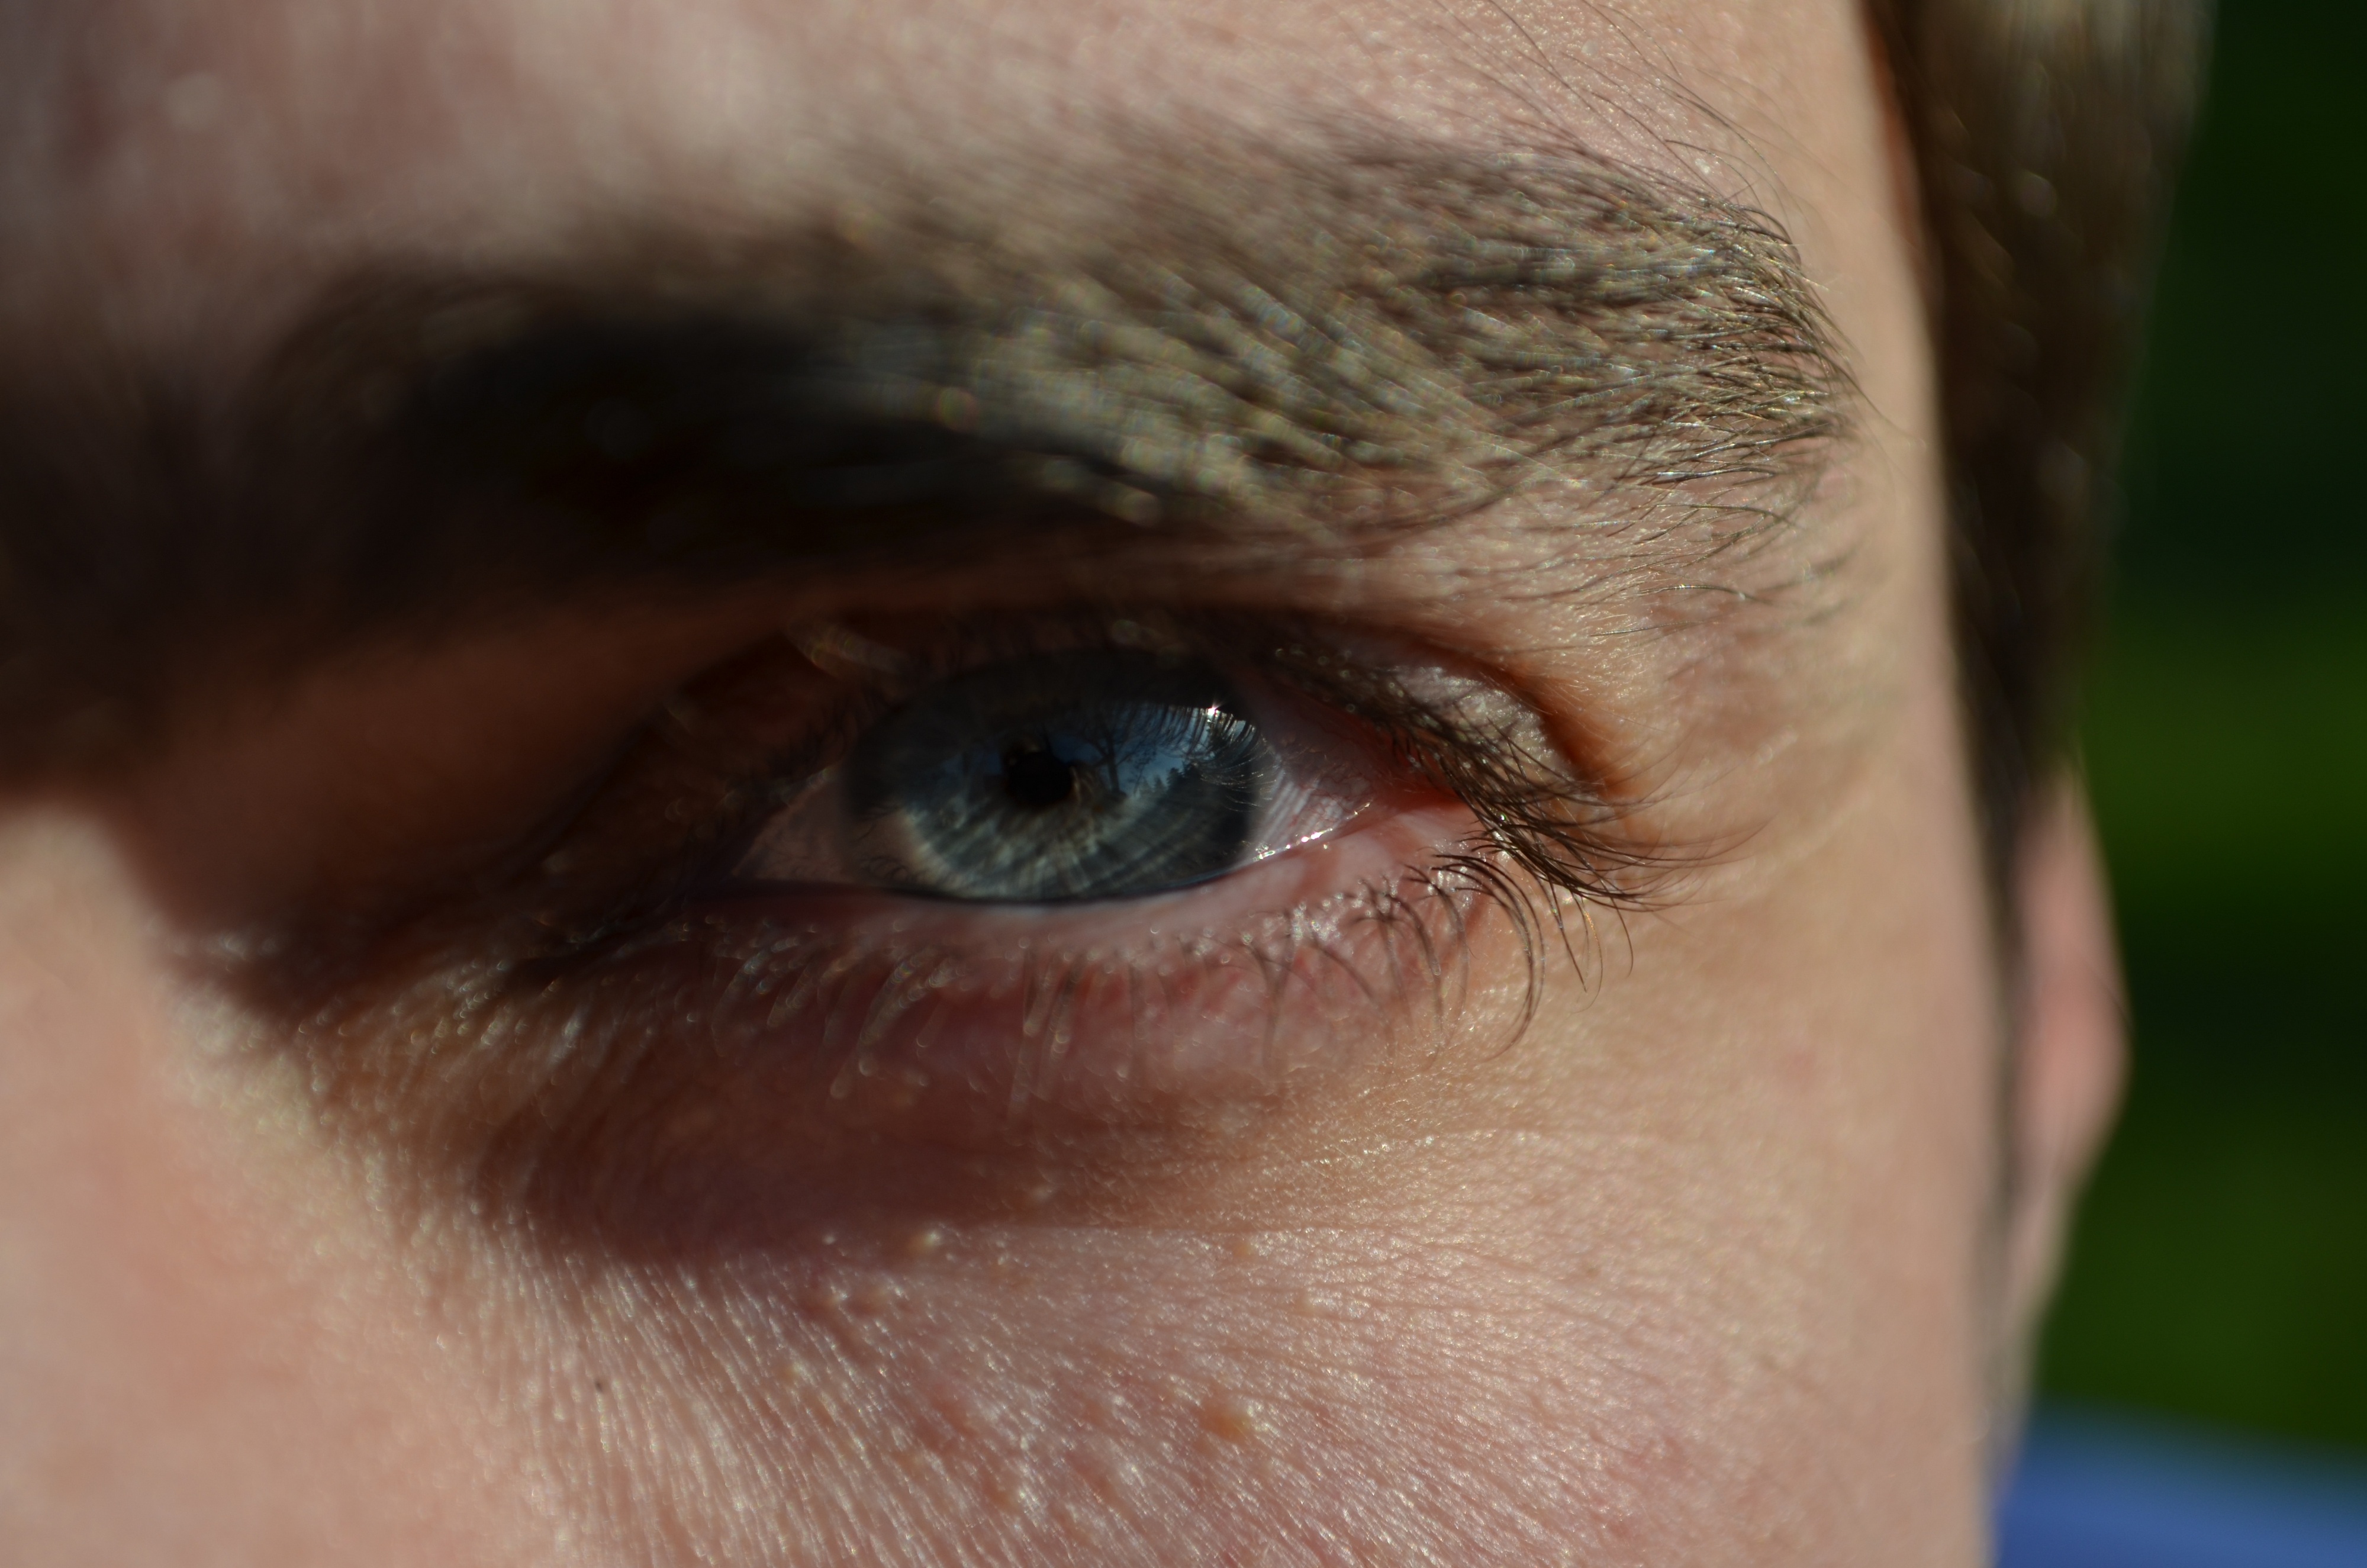
man, person, people, view, portrait, color, lip, eyebrow, mouth, eyelash, close up, human body, face, nose, eyes, cheek, eye, head, skin, beauty, organ, views, eyelashes, forehead, facial hair